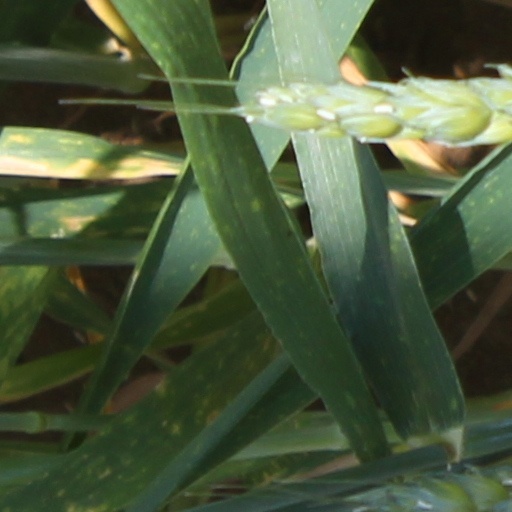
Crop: wheat